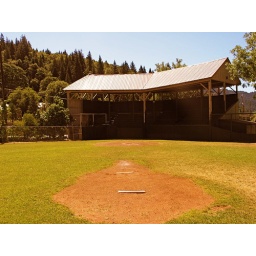
a ball field up in dunsmuir, ca--babe ruth played here